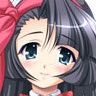
Portrait style: Anime Portrait